Cenosphere

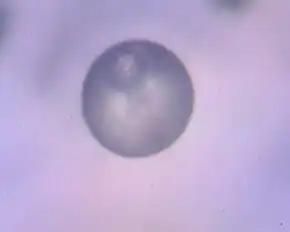
Cenosphere formed from coal combustion, magnified 400×

A cenosphere or kenosphere is a lightweight, inert, hollow sphere made largely of silica and alumina and filled with air or inert gas, typically produced as a coal combustion byproduct at thermal power plants. The color of cenospheres varies from gray to almost white and their density is about , which gives them a great buoyancy.